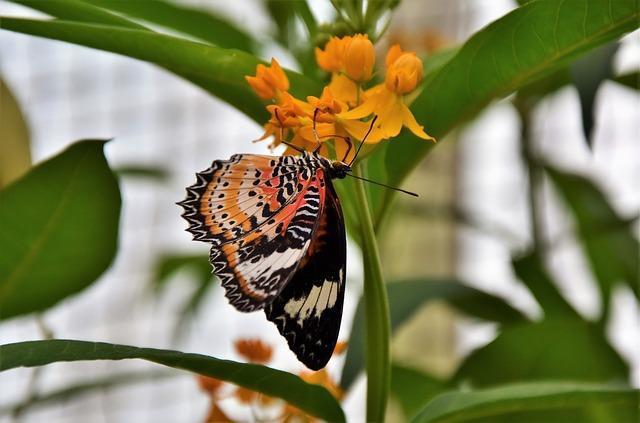
butterfly